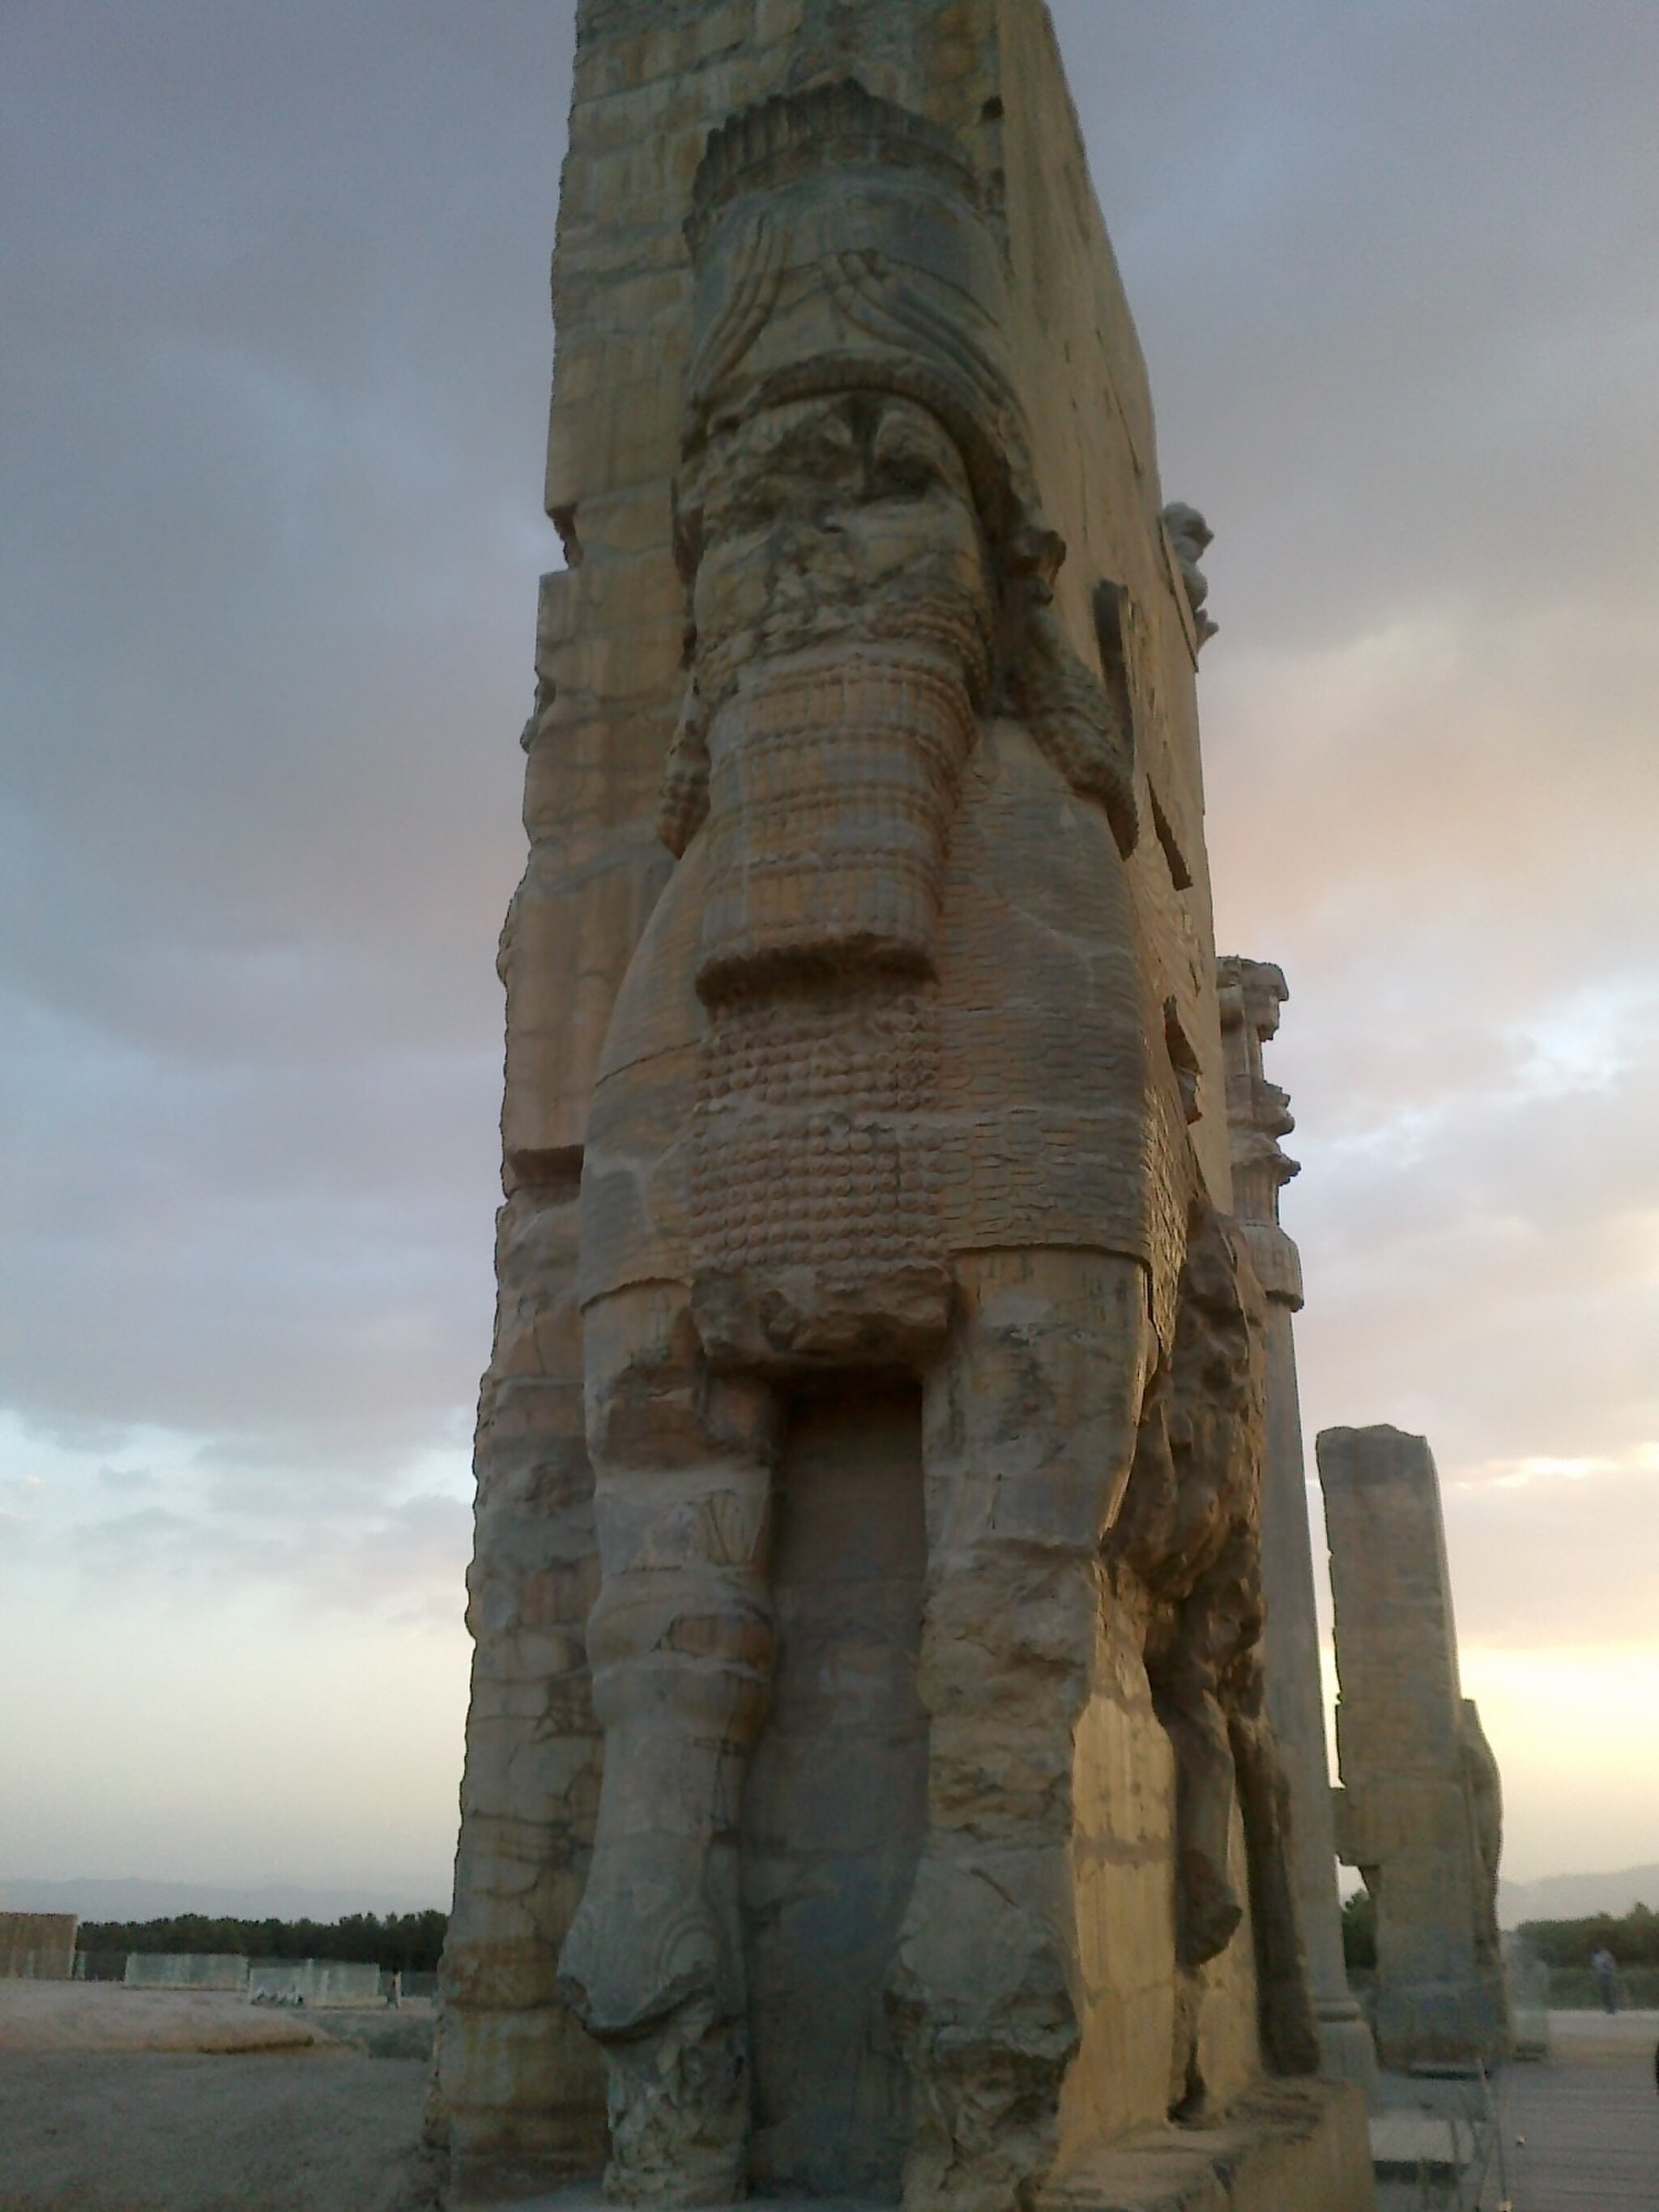
Title: ABCDEF-6
Date: 2010-12-03 19:18:46
Categories: Self-published work, Images from Wiki Loves Monuments 2015, Cultural heritage monuments in Iran with known IDs, Images from Wiki Loves Monuments 2015 in Iran, Uploaded via Campaign:wlm-ir, Images from Wiki Loves Monuments in Marvdasht, 2010 in Persepolis, Iran photographs taken on 2010-12-03, Images from Wiki Loves Monuments missing SDC depicts, Images from Wiki Loves Monuments missing SDC location of creation, Cultural heritage monuments in Iran missing SDC location of creation, Cultural heritage monuments in Iran missing SDC depicts, Details of Gate of All Nations, Taken with Nokia C5-03